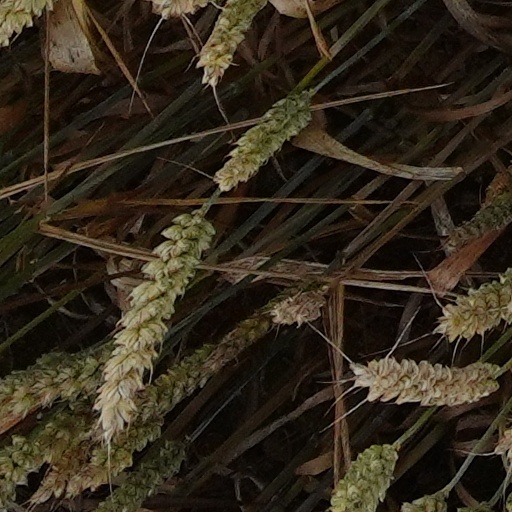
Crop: wheat